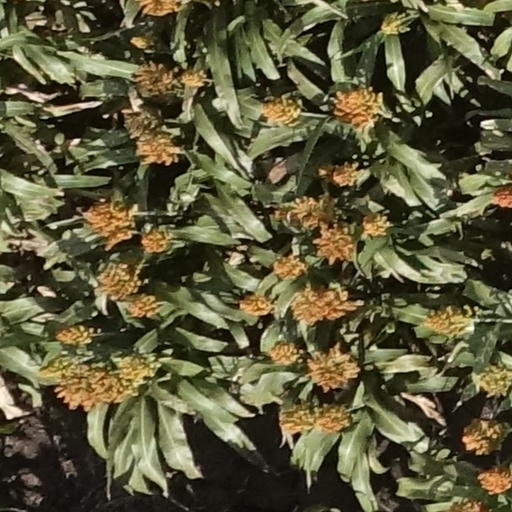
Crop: sorghum